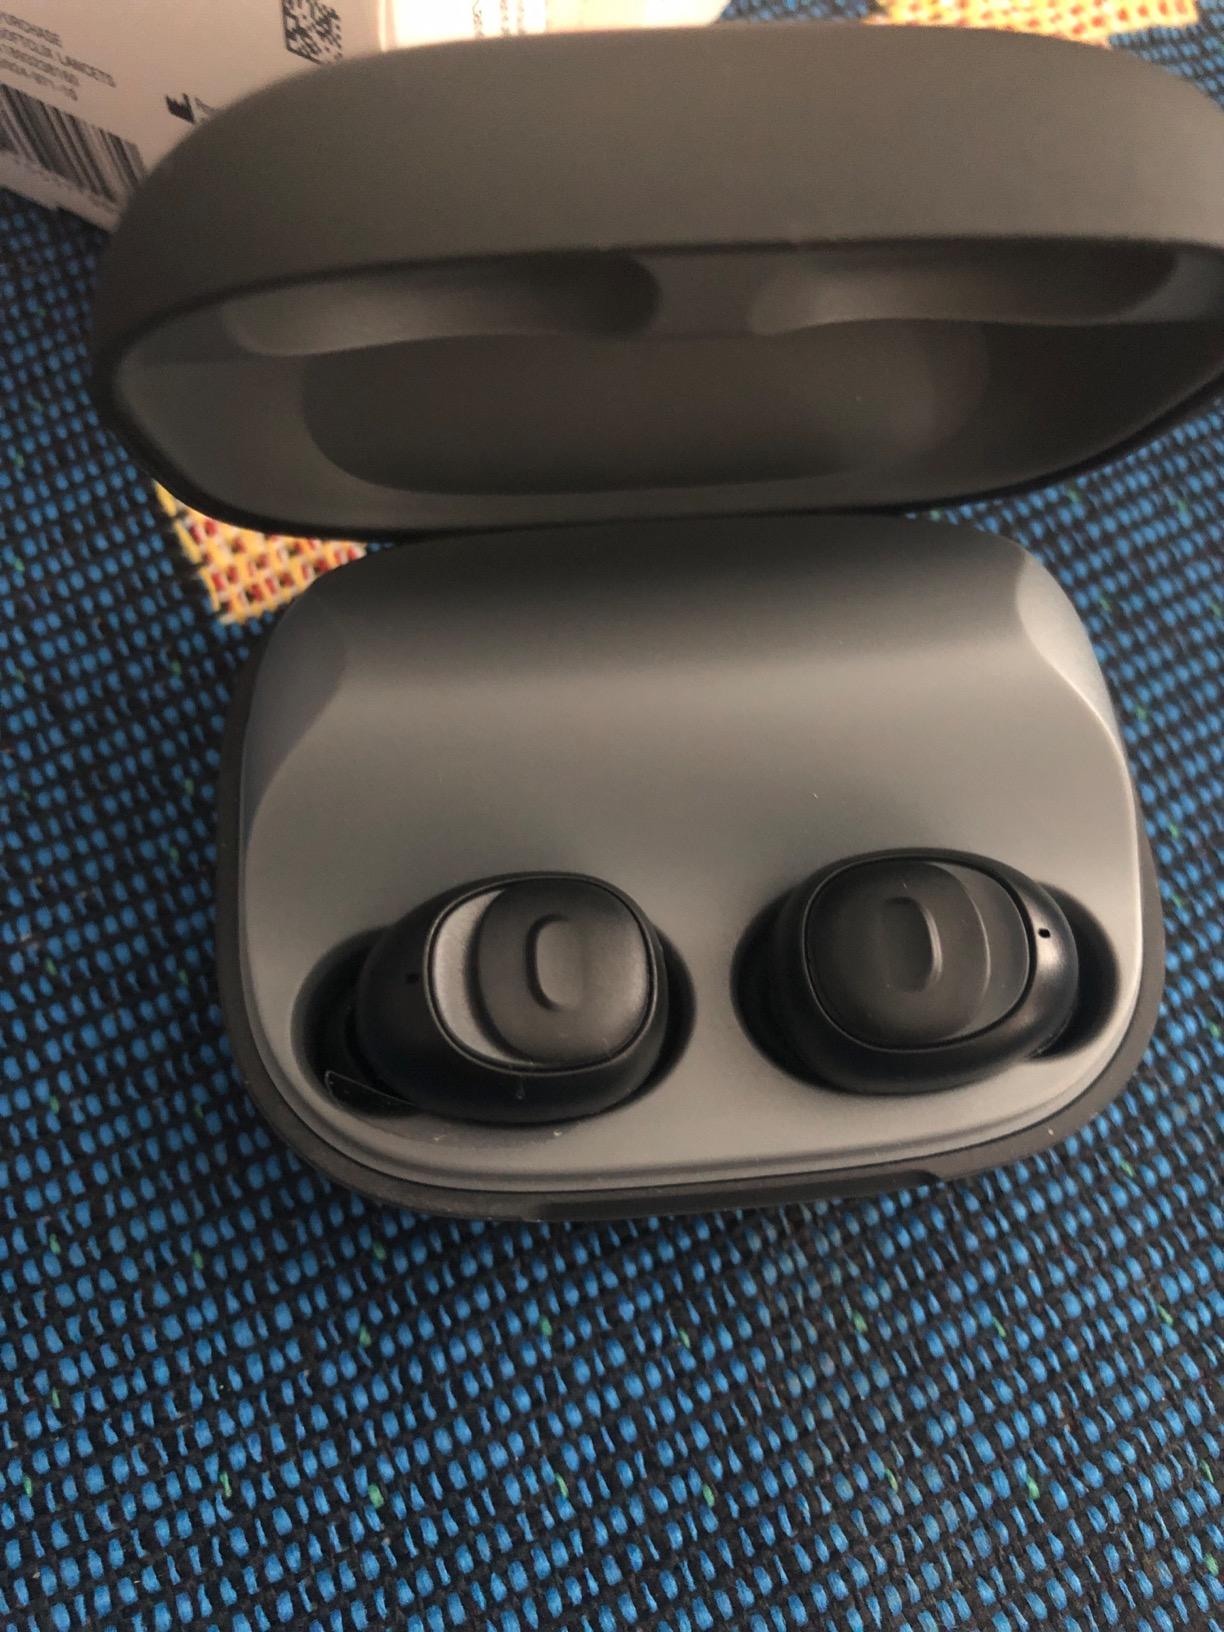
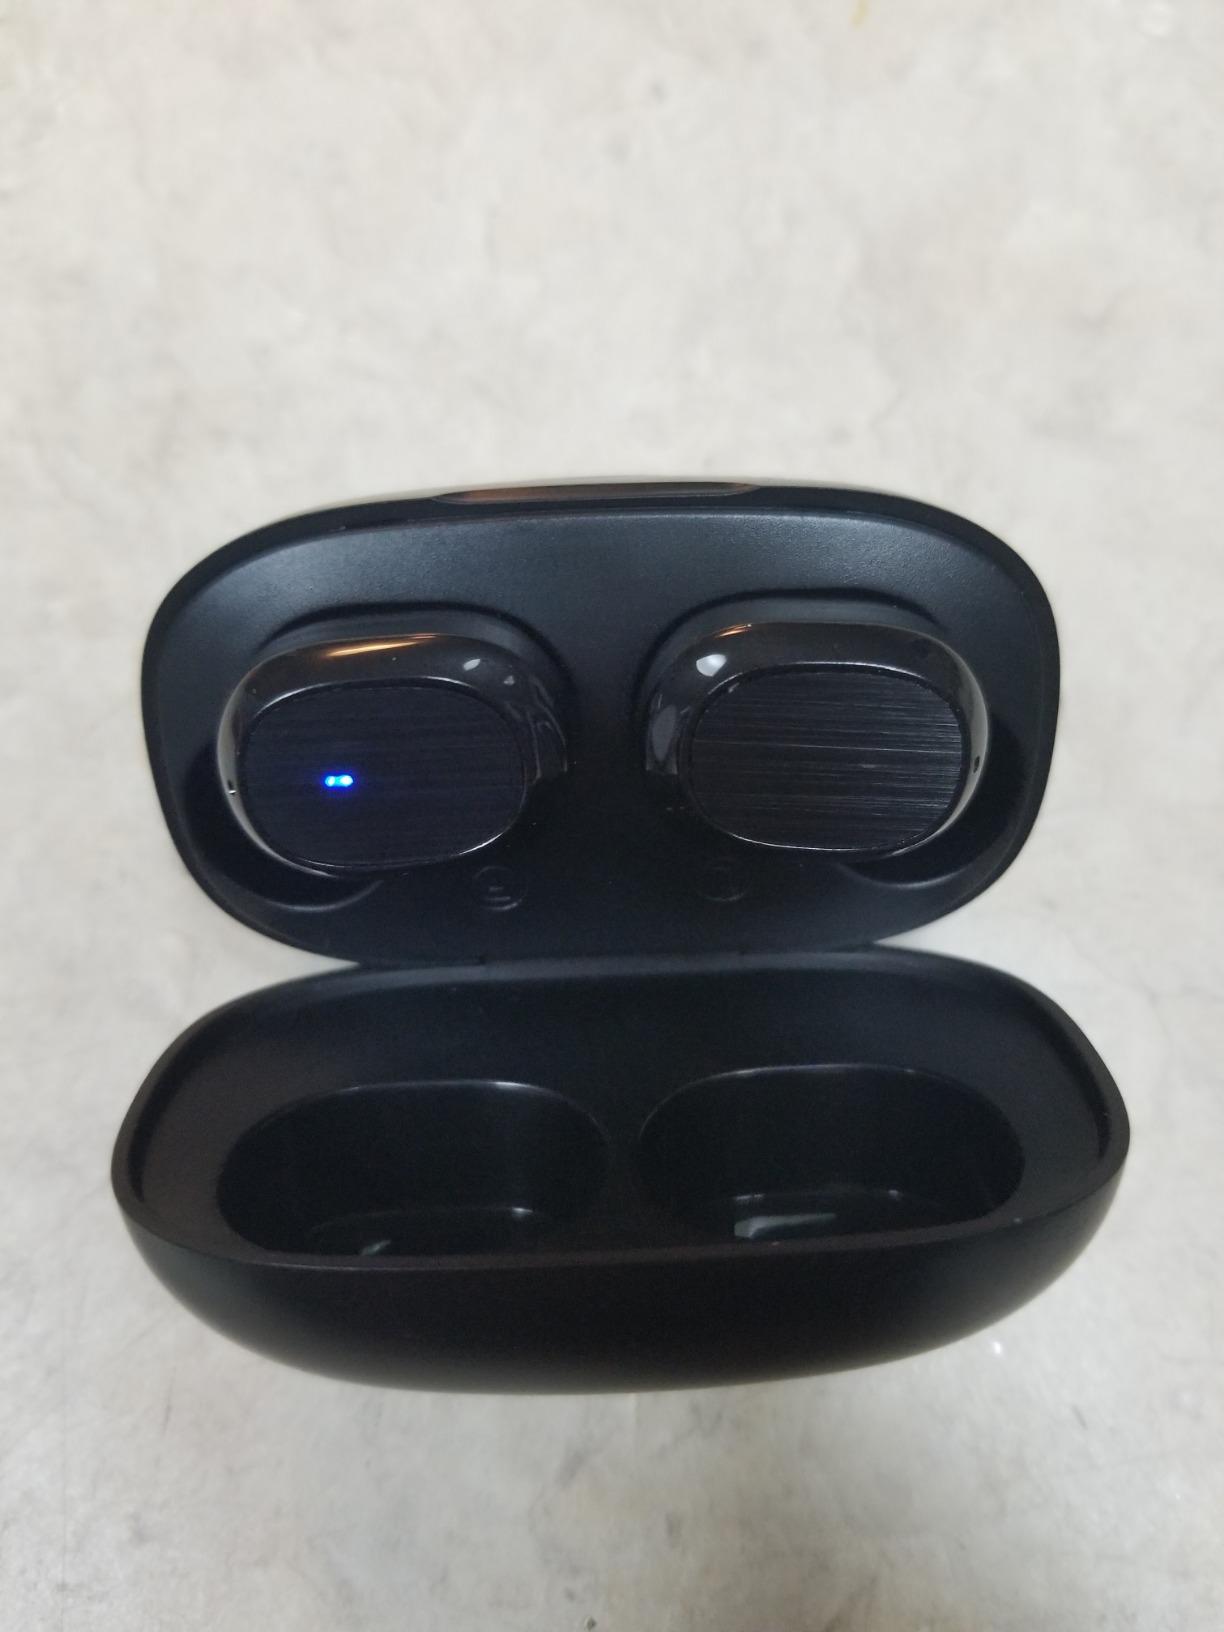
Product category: earbuds
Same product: no